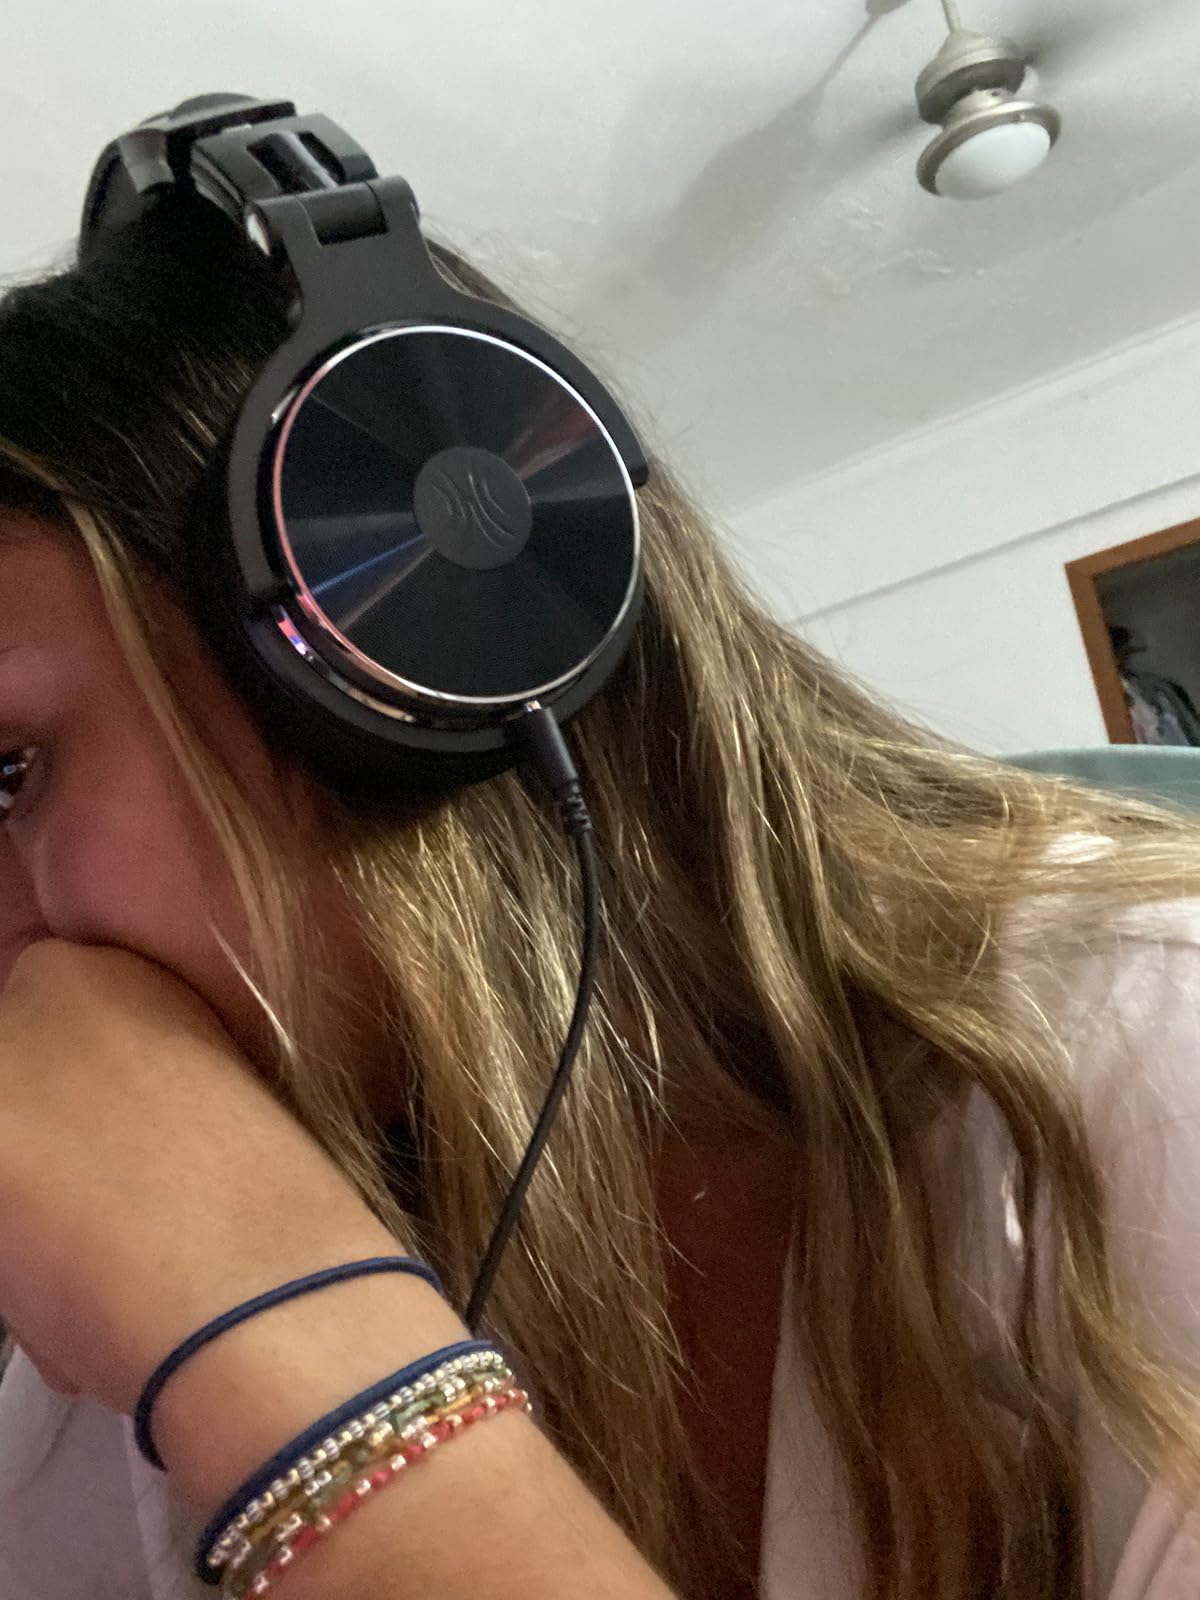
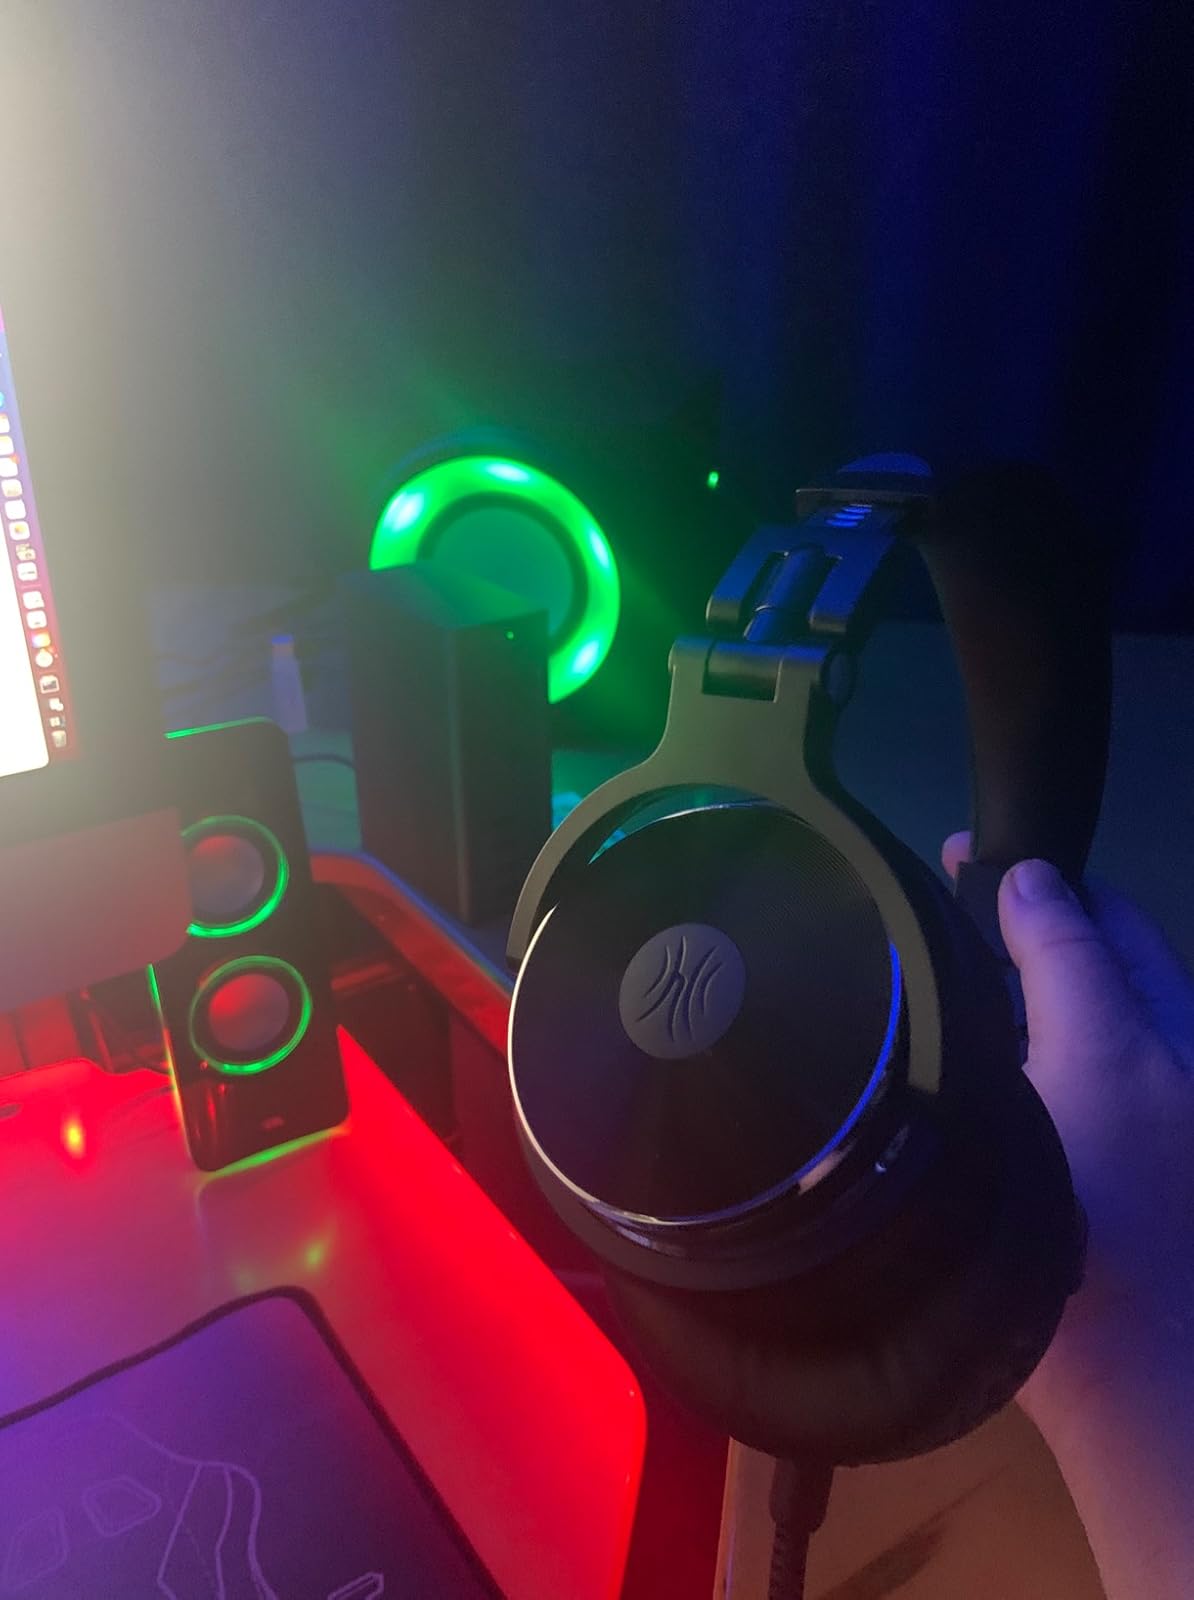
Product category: headphones
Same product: yes